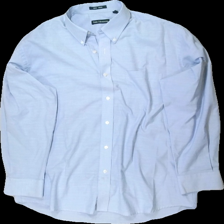
View: front
Type: Shirt
Category: Ladies
Brand: Not in the list
Brand text on label: van heusen
Colors: Blue, White
Material: 54% bomull 44% polyester
Pattern: Logo print
Cut: Regular
Season: All
Stains: Major
Damage: gul krage
Damage location: top center
Damage 2: smuts fläck
Damage 2 location: top left
Damage 3: stora smuts fläckar
Damage 3 location: top center
Price range: <50
Recommended usage: Export
Description: skjorta med vita knappar